World War II by country

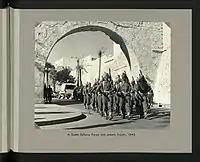
SDF forces enter Piazza Italia after the capture of Tripoli, 1943.

The condominium of Anglo-Egyptian Sudan was at war from the time of the United Kingdom's declaration in 1939. Fighting reached Sudan in 1940 when Italy entered the war. Sudan had a long border with Italian East Africa and therefore became the Northern Front in the East African campaign. Italian forces captured the railway junction at Kassala and other towns and raided as far north as Port Sudan. Units of the Sudan Defence Force (SDF) were combined with the Indian 1st Horse to form Gazelle Force, which helped drive the Italian forces out of Sudanese territory in January 1941.